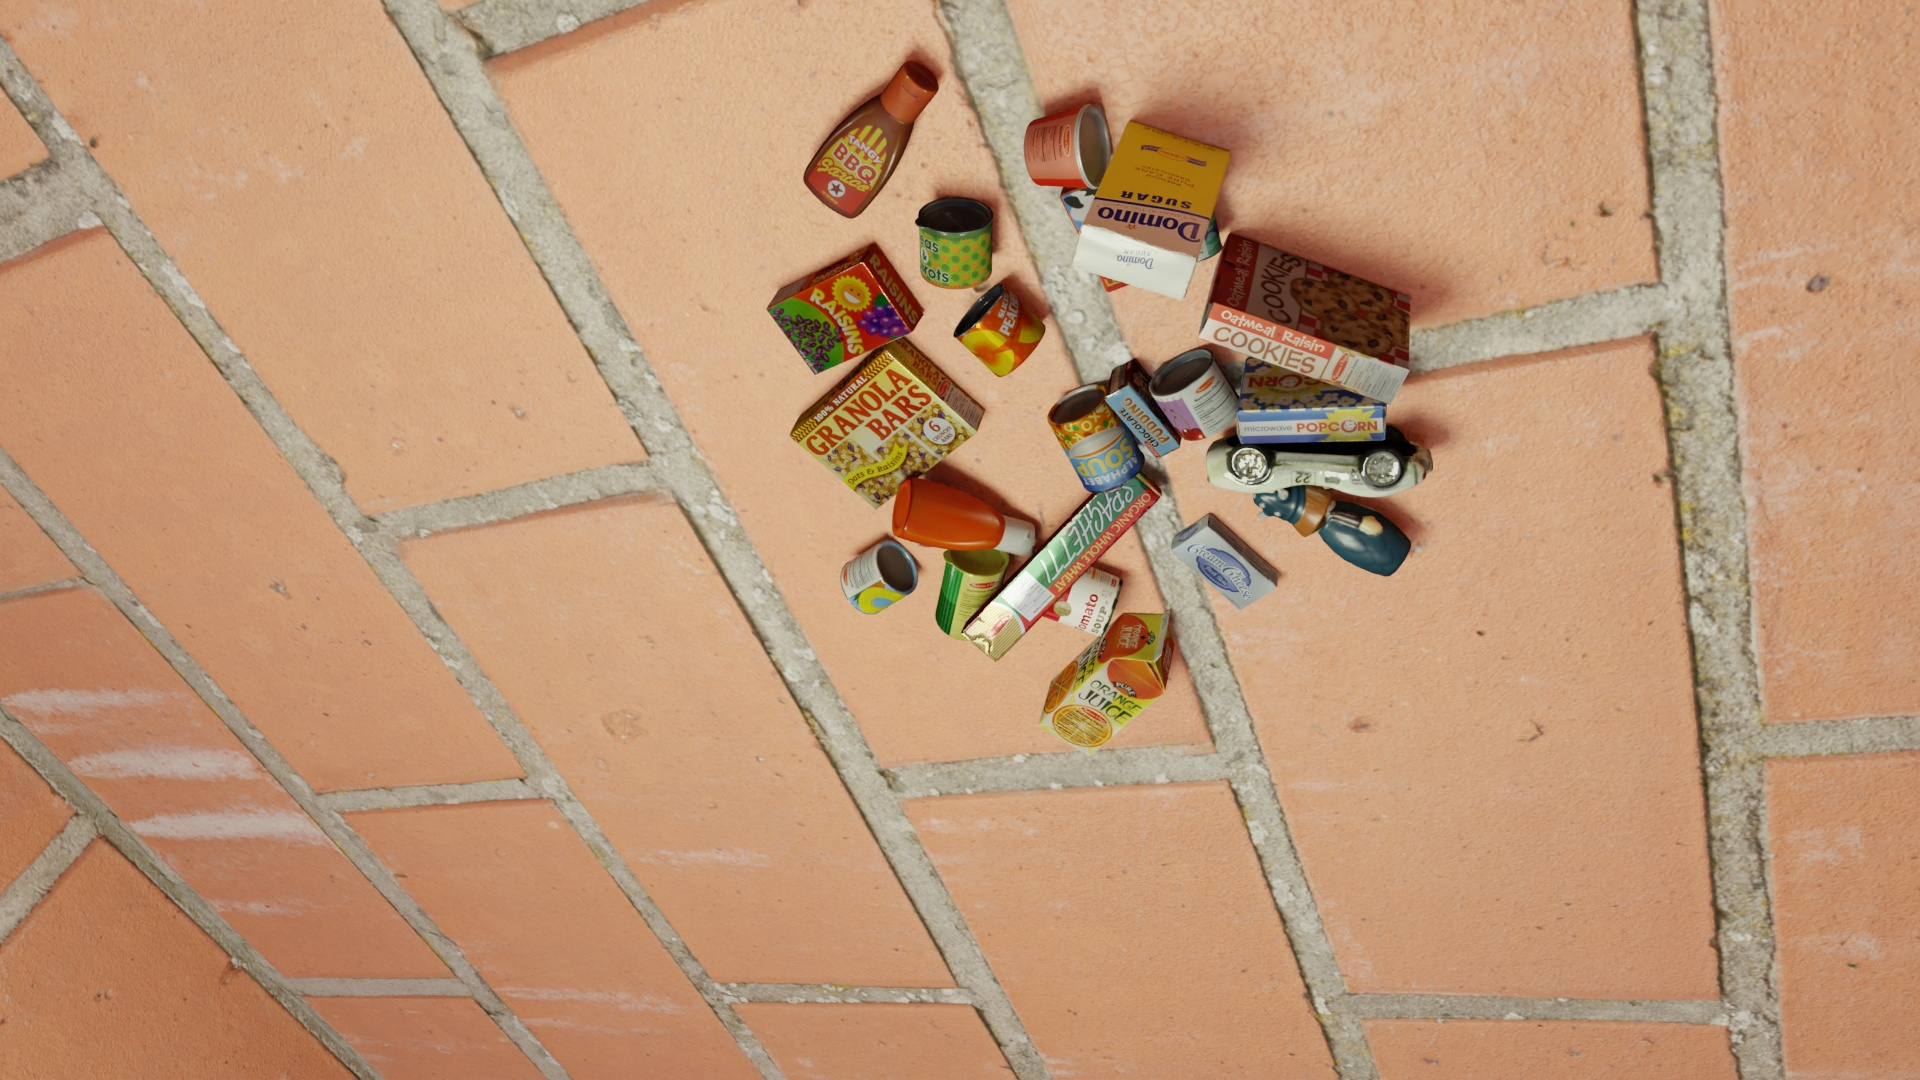
Question:
What are the eight normalized (x, y) image coordinates between 0 and 1 of the cuboid corners for the box of granola bars that showcases its colorful design and natural ingredients? Your answer should be a list of normalized (x, y) image coordinates between 0 and 1 with bottom face first then top face, all counter-clockwise.
Answer: [(0.461458, 0.451852), (0.45625, 0.473148), (0.509375, 0.4), (0.514062, 0.378704), (0.415625, 0.382407), (0.408854, 0.402778), (0.460417, 0.323148), (0.466146, 0.302778)]